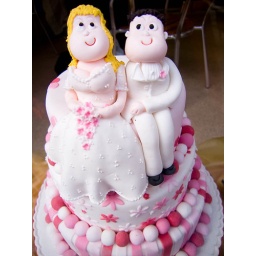
What a decorative cake seen in the traditional high street of Stone in Staffordshire in the UK.